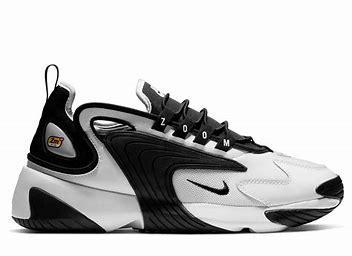
Brand: Nike
Model: Zoom 2K